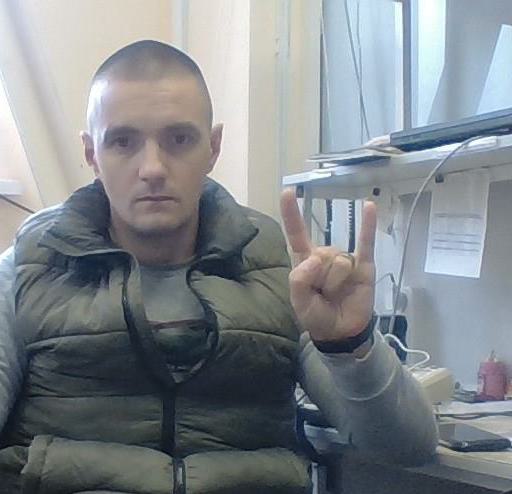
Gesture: rock